The Sandman (wrestler)

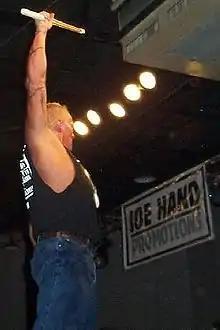
The Sandman wielding his signature Singapore cane during ECW's return in June 2006

Sandman returned to TNA on July 27, 2010, at the tapings of the August 5 edition of "TNA Impact!", in order to take part in the August 8 ECW reunion show, Hardcore Justice. At the event on August 8, Sandman assaulted former rival P.J. Polaco (Justin Credible) after his match with Stevie Richards. On the following edition of "TNA Impact!", the ECW alumni, known collectively as EV 2.0, were assaulted by A.J. Styles, Kazarian, Robert Roode, James Storm, Douglas Williams and Matt Morgan of Ric Flair's stable, who thought they didn't deserve to be in TNA. The following week TNA president Dixie Carter gave each member of EV 2.0 TNA contracts in order for them to settle their score with . Sandman no-showed a "TNA Impact!" taping on August 23 and parted ways with the company.